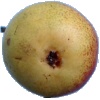
Label: Pear 2